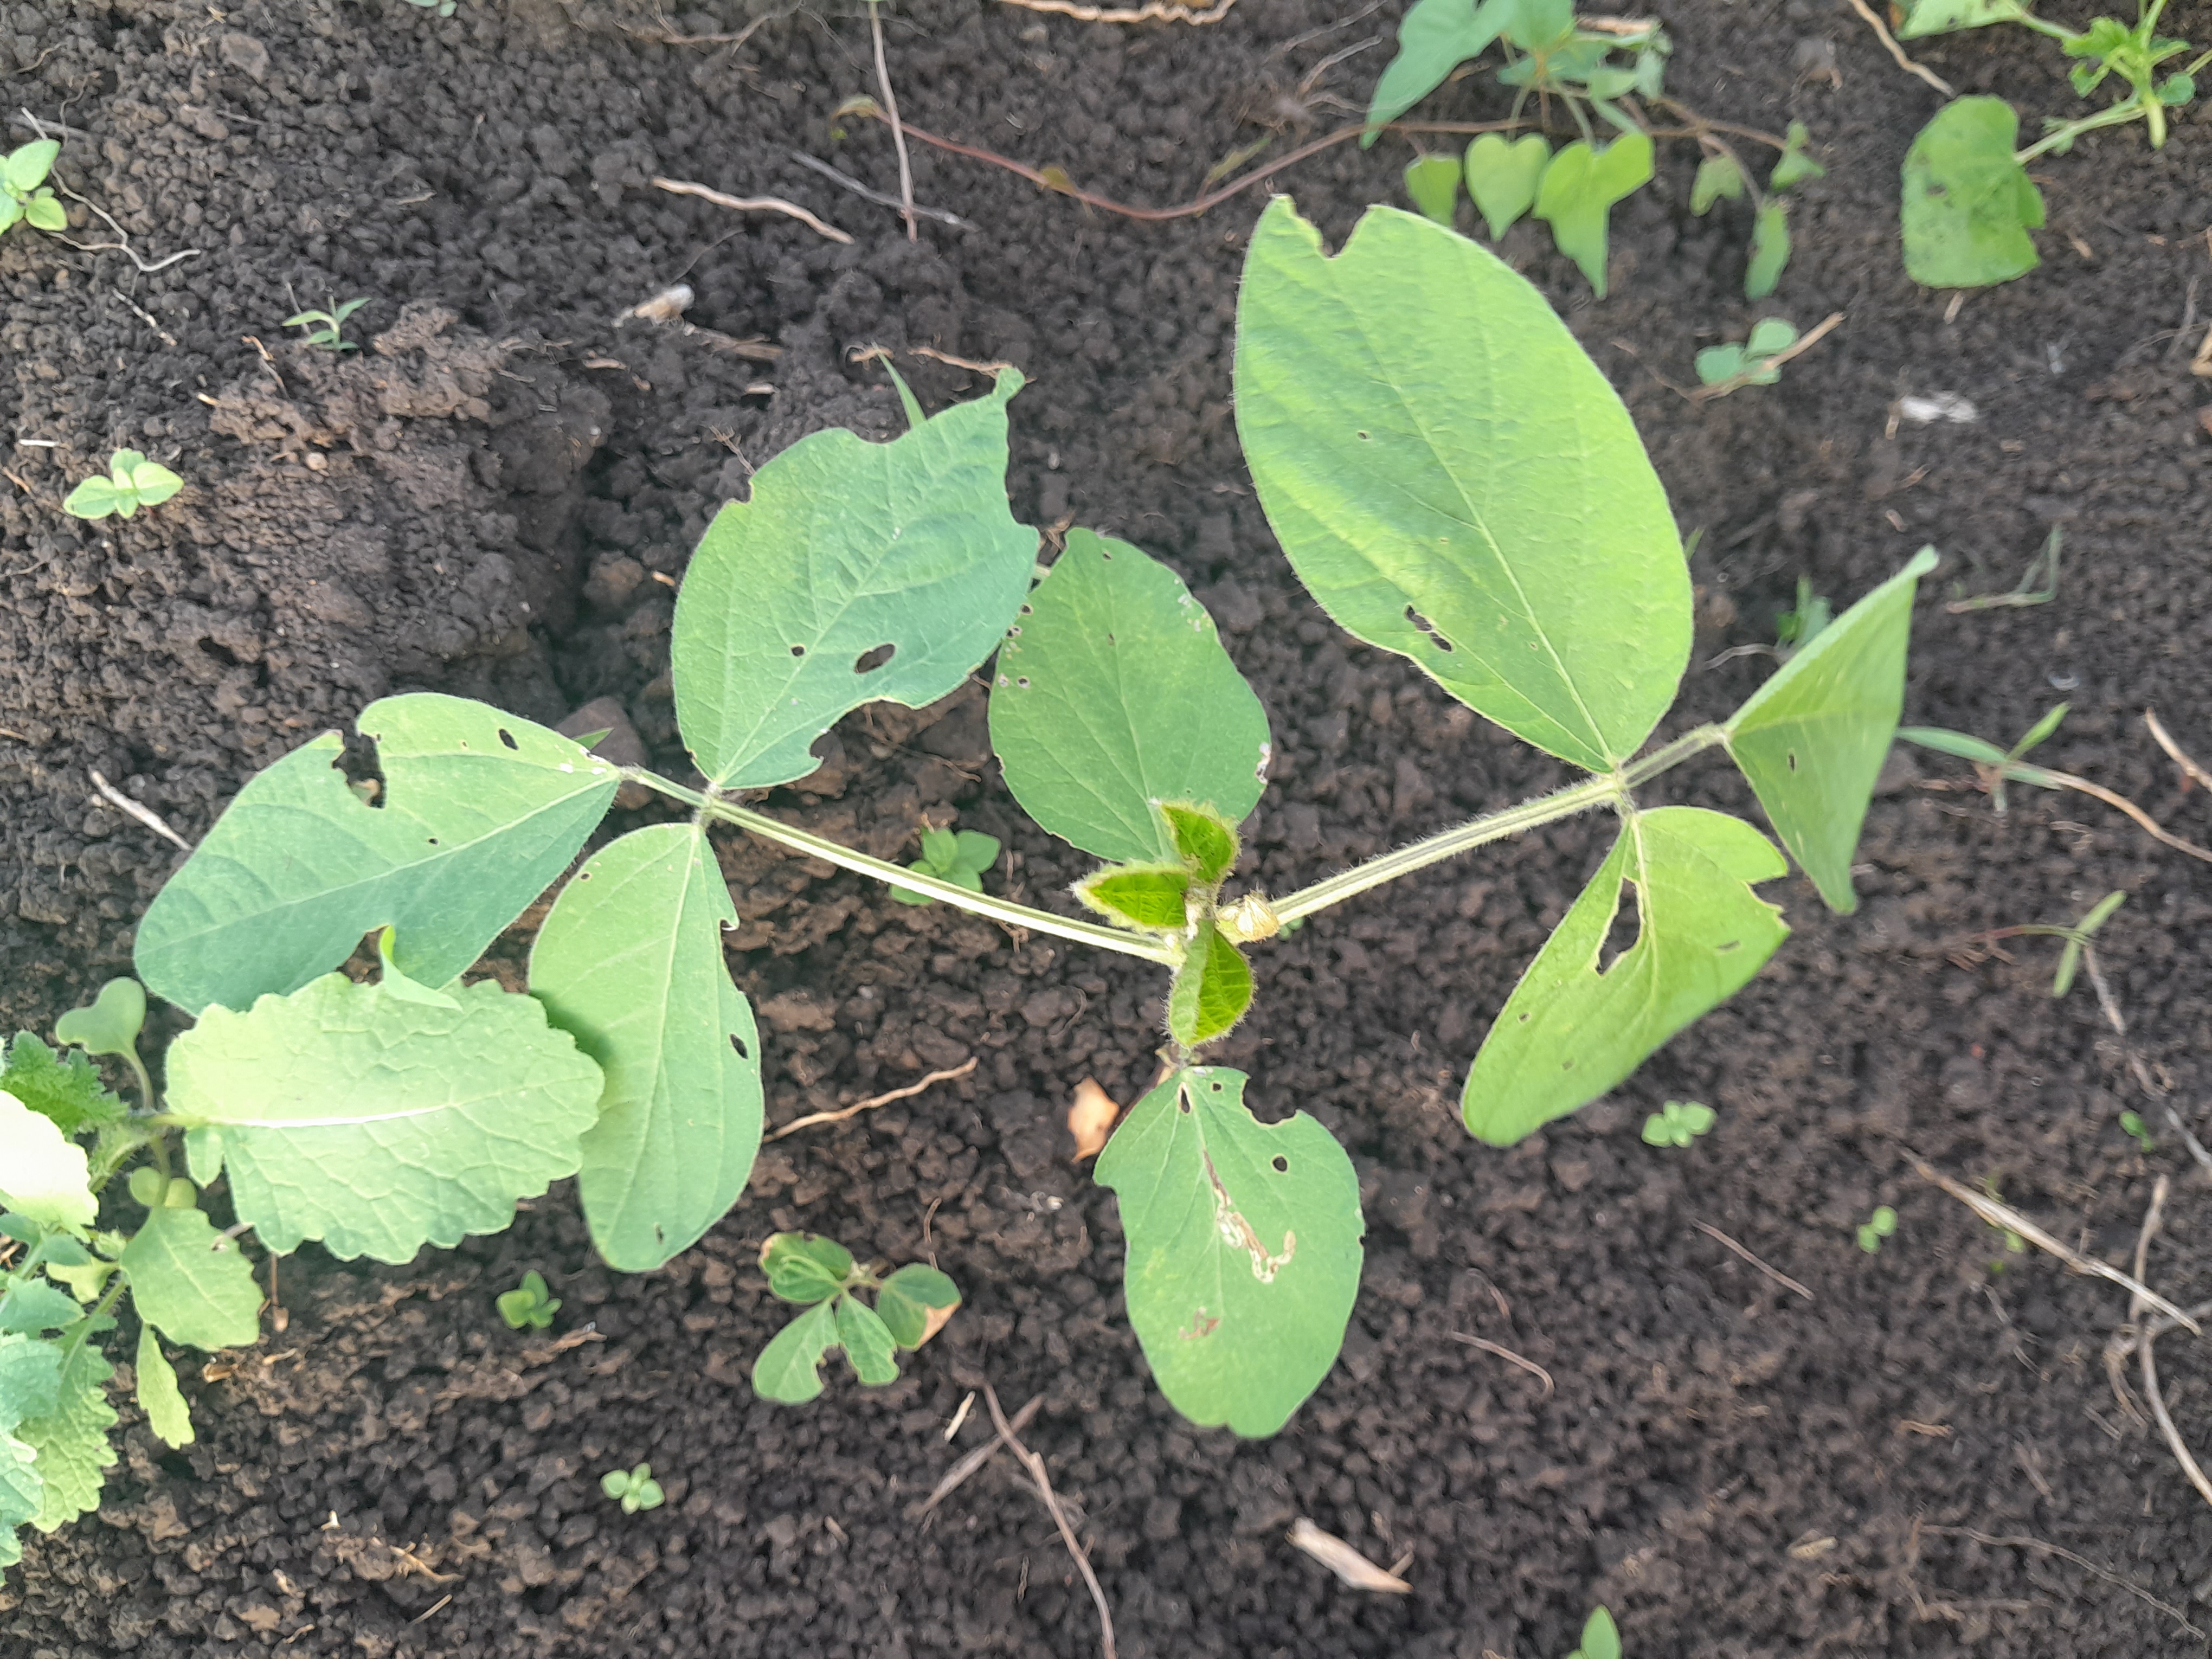
Label: Healthy